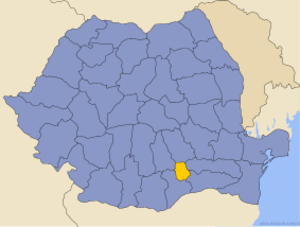
Ilfov (distrikt)
Administrative map of Rumænien  with Ilfov highlighted
Ilfov er et distrikt i Muntenien i Rumænien med 300.123 indbyggere. Hovedstad er byen Buftea.